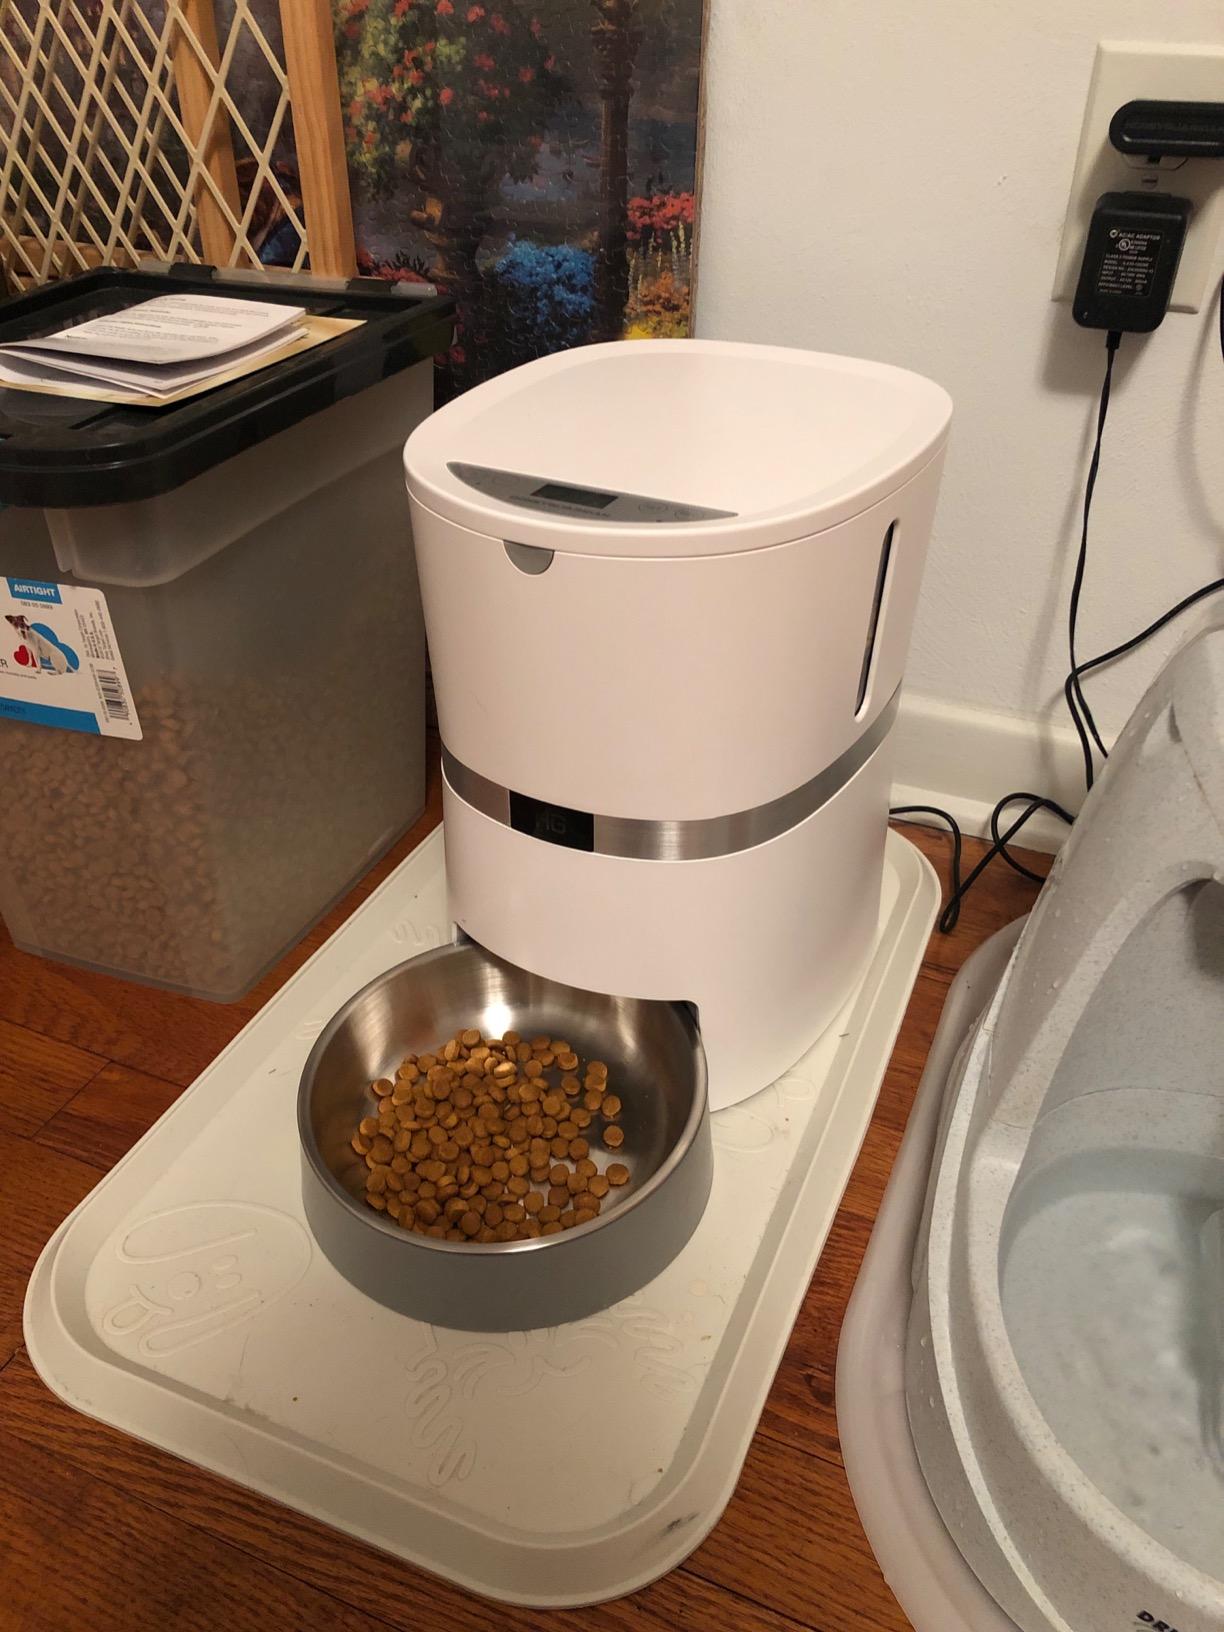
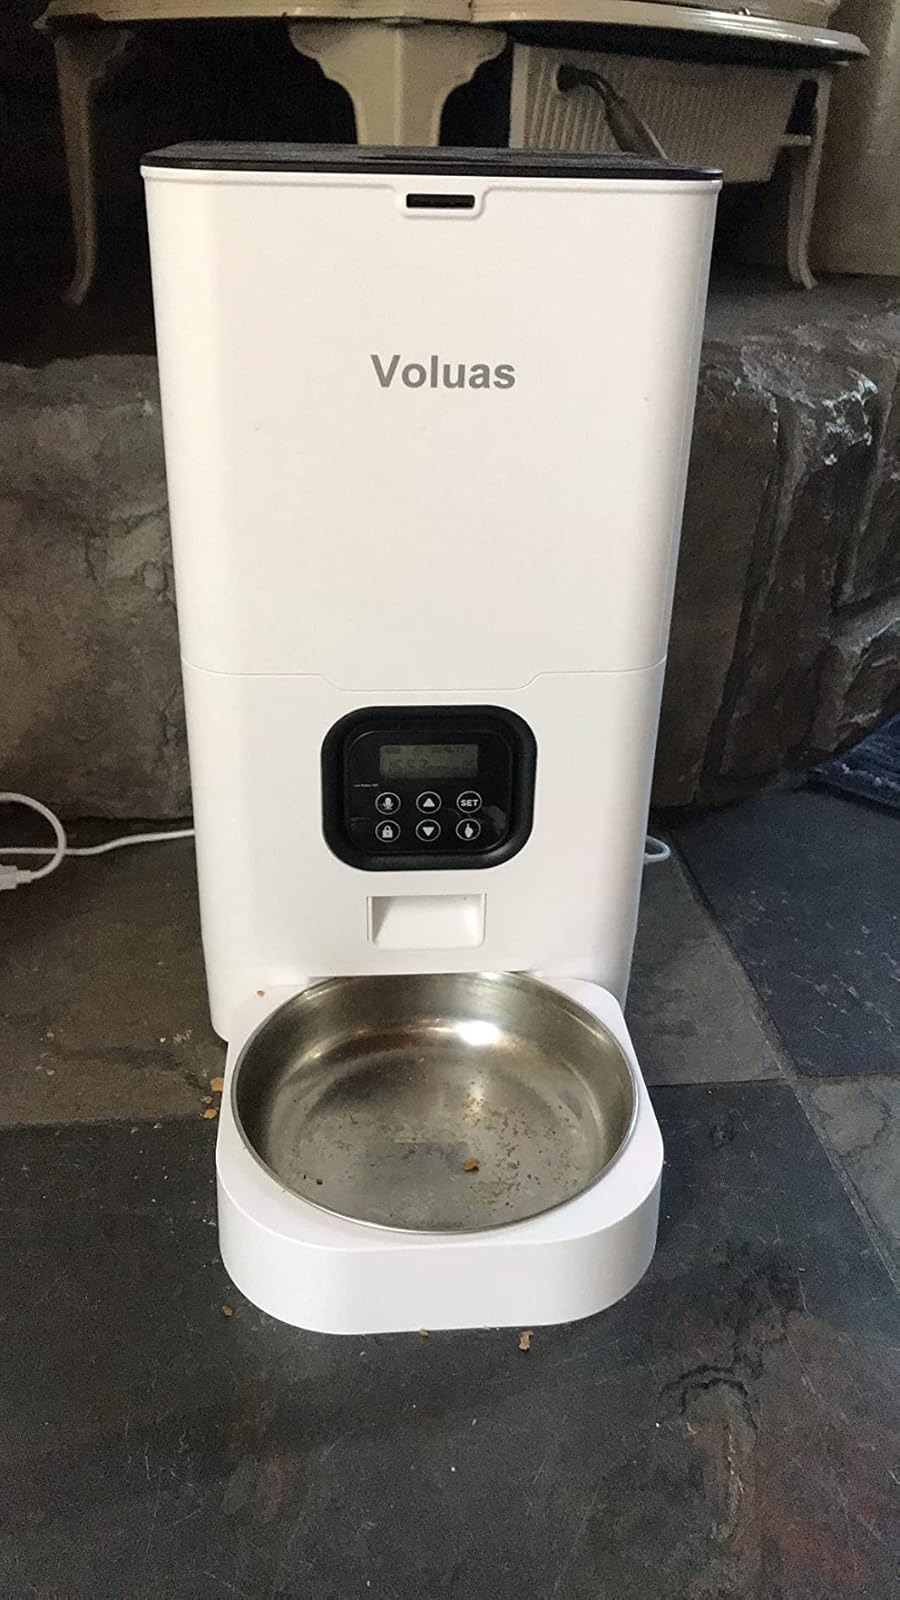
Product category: items_feeder
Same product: no